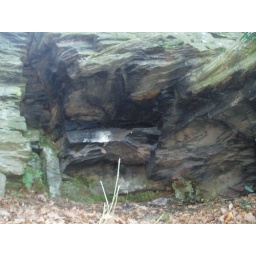
The witches den top rocks above the green park ynysybwl. I USED TO PLAY THERE WHEN I WAS A CHILD